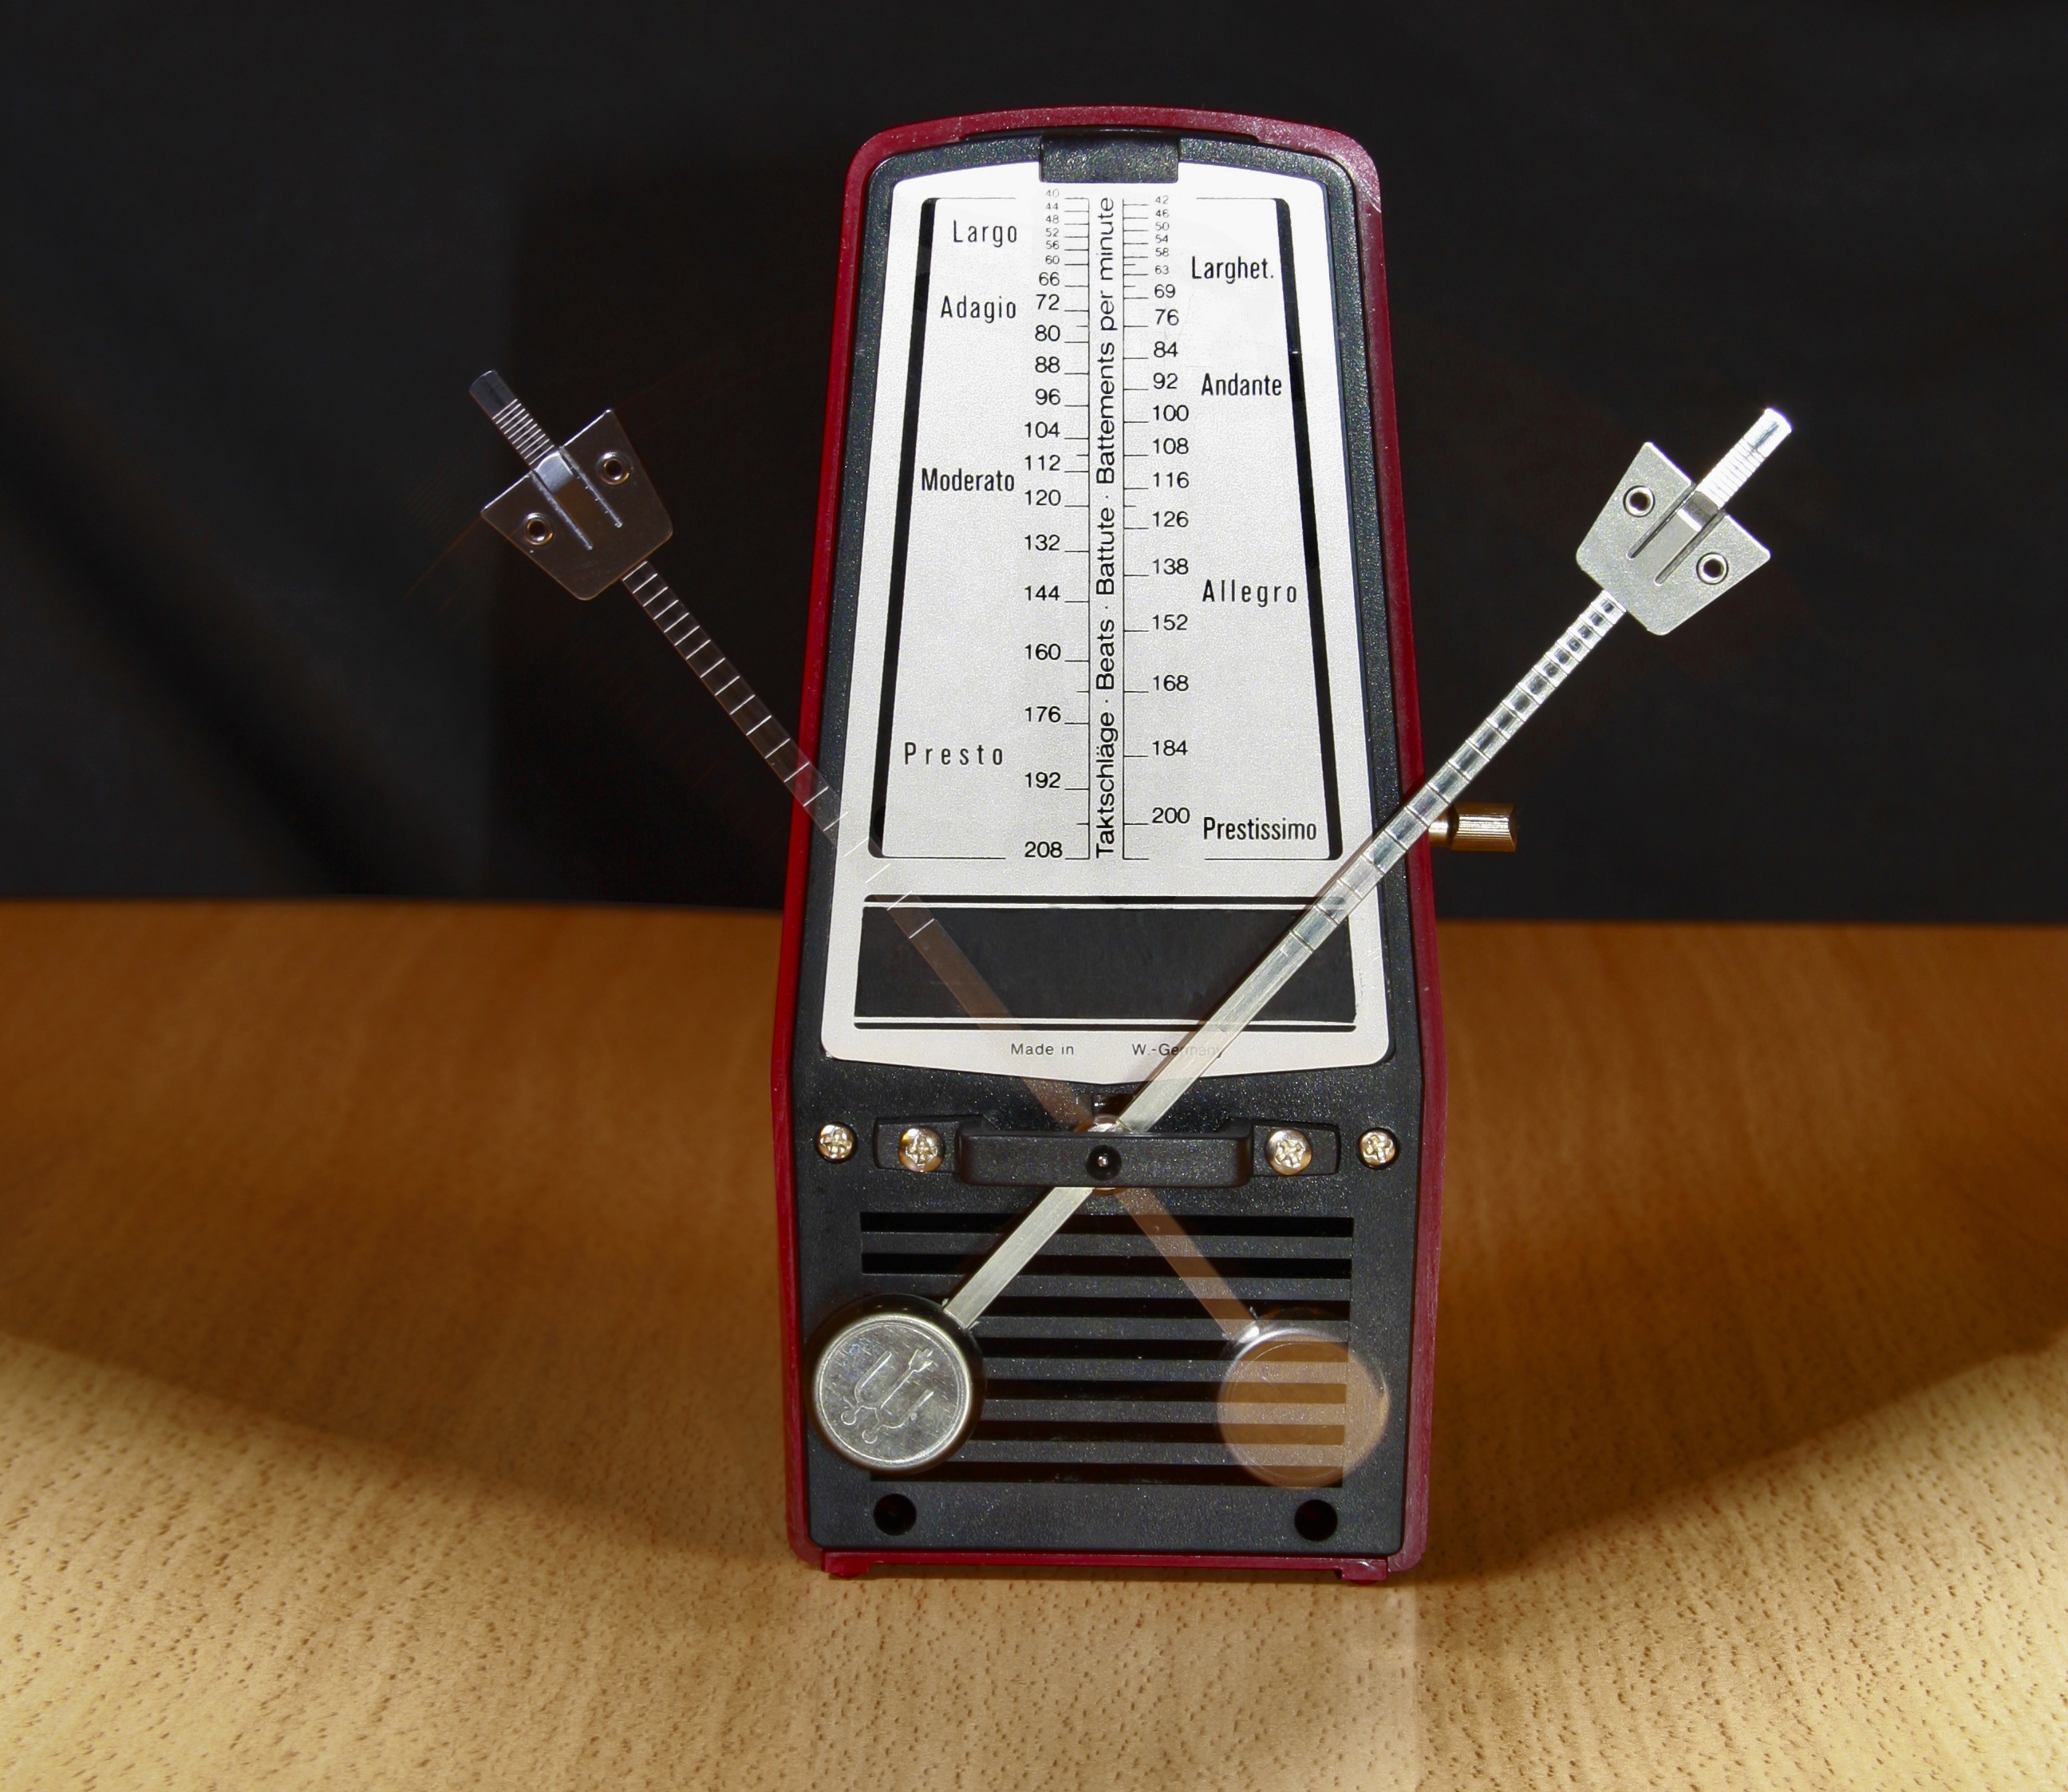
hand, music, technology, play, guitar, clock, gauge, work table, bars, electronics, audio, metronome, sound studio, music production